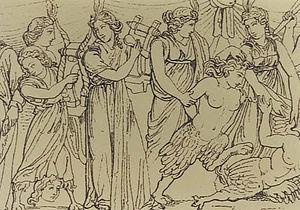
Le rapt de Perséphone, dans la mythologie grecque, ou rapt de Proserpine dans la mythologie romaine, est le récit de l'enlèvement de Coré par le dieu Hadès, de sa recherche désespérée par sa mère Déméter et de la solution adoptée, selon laquelle Coré, désormais Perséphone, reine des Morts, ne reste dans le monde souterrain qu'une partie de l'année.